South Australian Railways 600 class (steam)

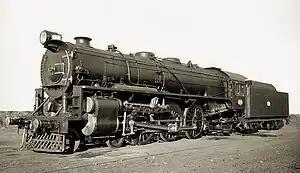
600 class locomotive no. 605 soon after delivery

The South Australian Railways 600 class was a class of 4-6-2 steam locomotives operated by the South Australian Railways.